Hashtag

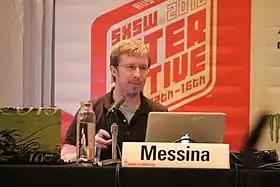
Chris Messina suggested using hashtags on Twitter

A hashtag is a metadata tag operator that is prefaced by the hash symbol, #. On social media, hashtags are used on microblogging and photo-sharing services–especially Twitter and Tumblr–as a form of user-generated tagging that enables cross-referencing of content by topic or theme. For example, a search within Instagram for the hashtag "#bluesky" returns all posts that have been tagged with that term. After the initial hash symbol, a hashtag may include letters, numerals or other punctuation.